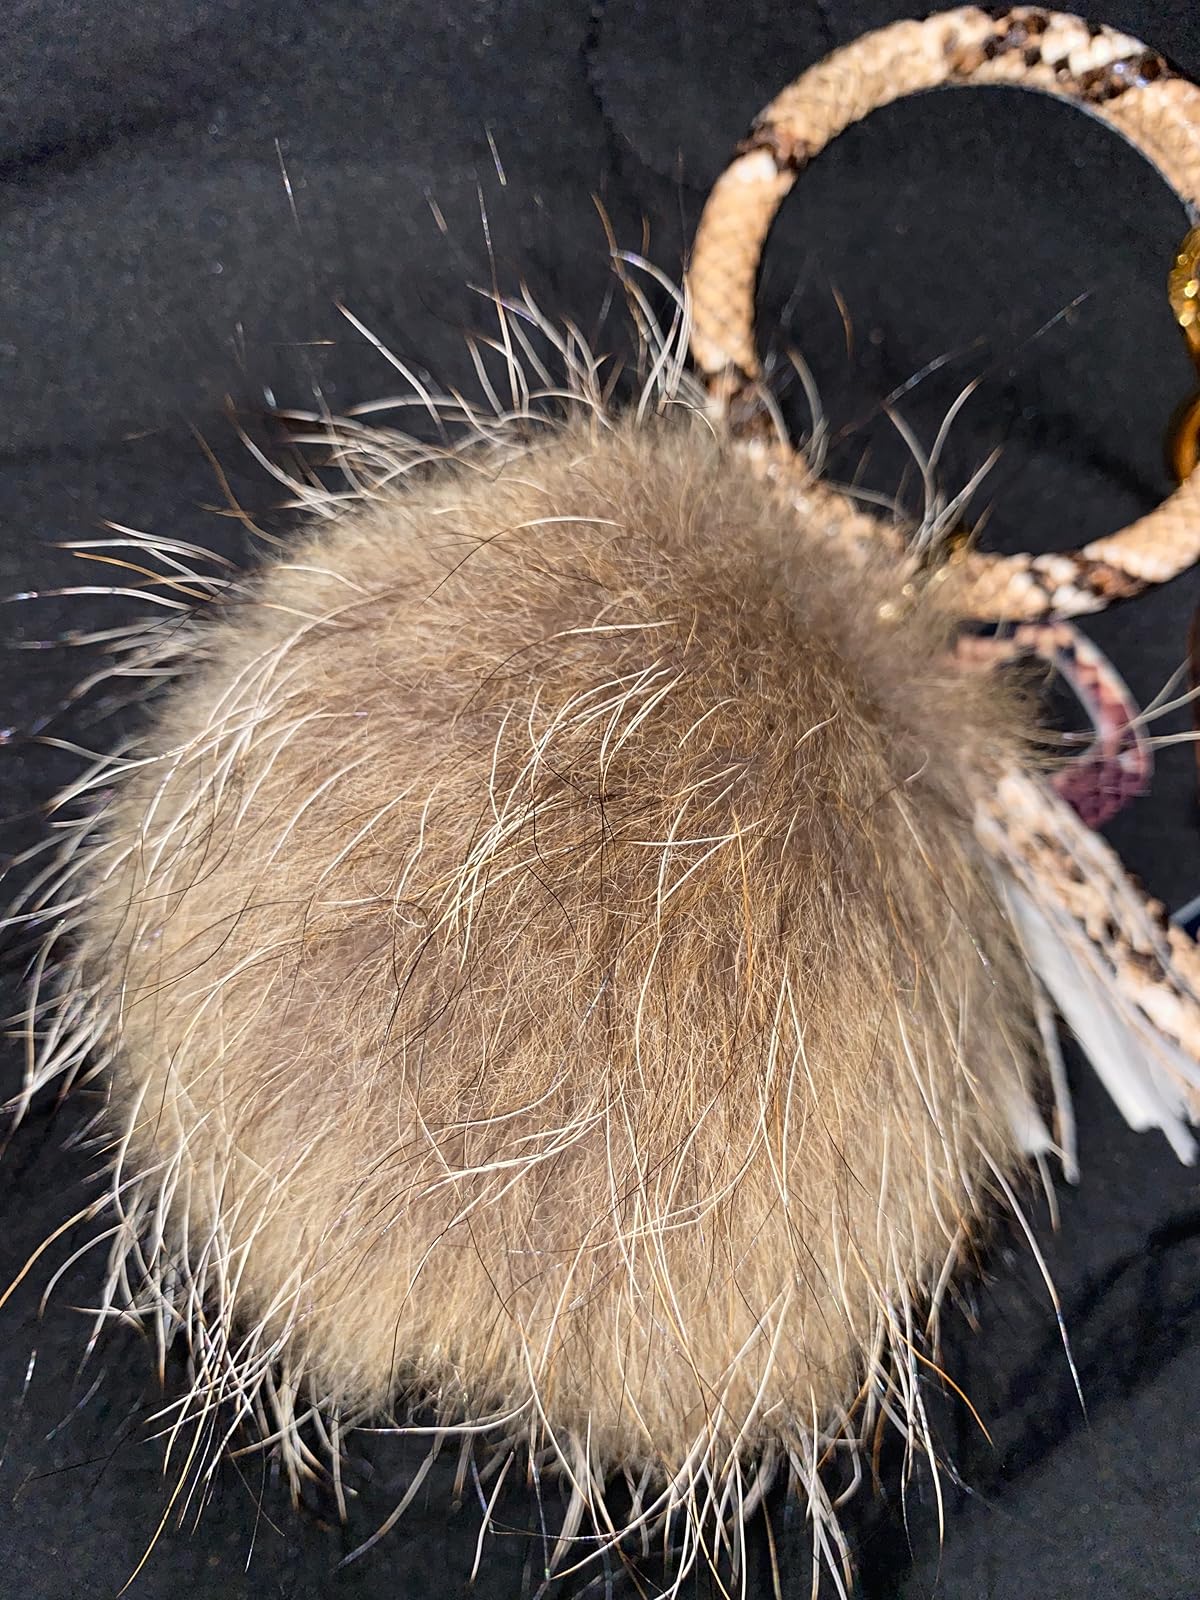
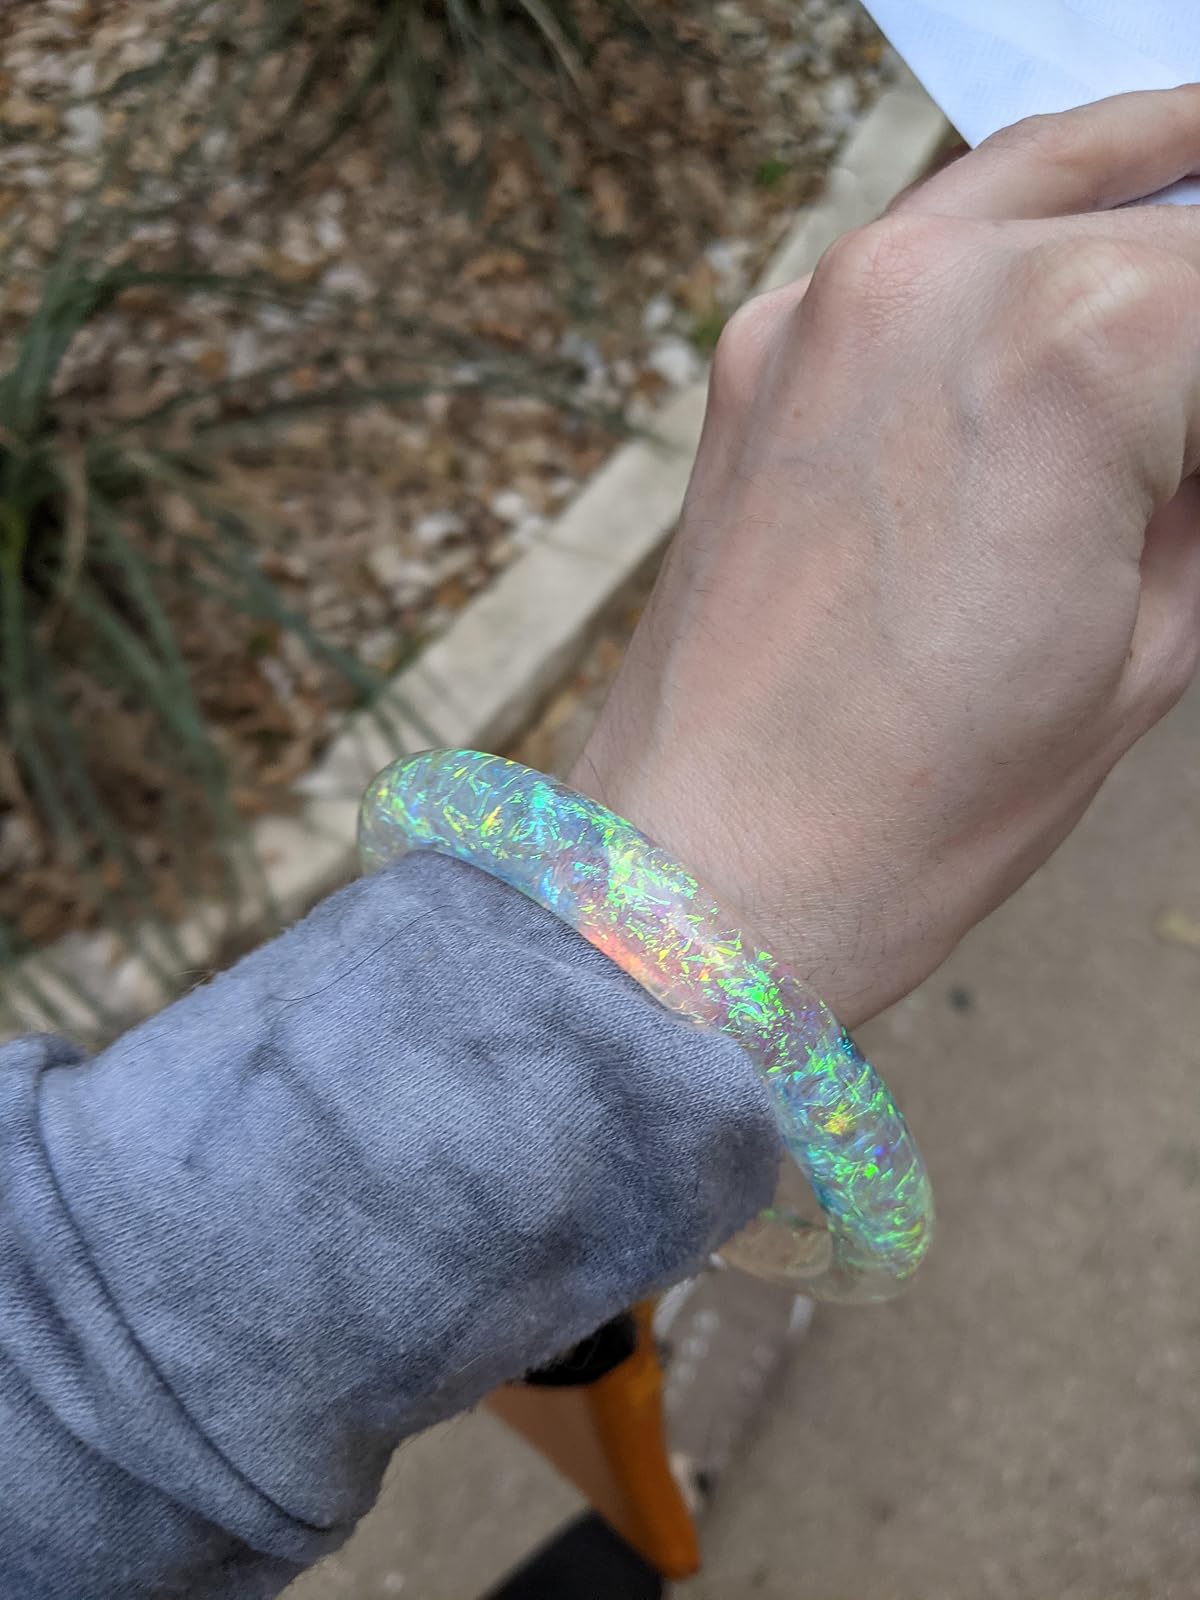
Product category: accessories_keychain
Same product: no